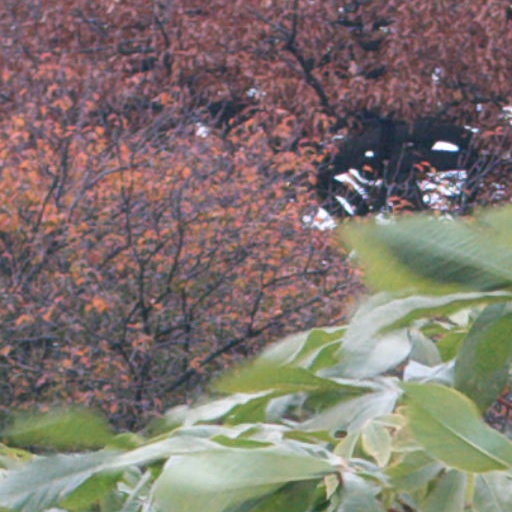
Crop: cassava